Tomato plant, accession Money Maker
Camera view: vertical (180 deg); turntable rotation: 240 degrees
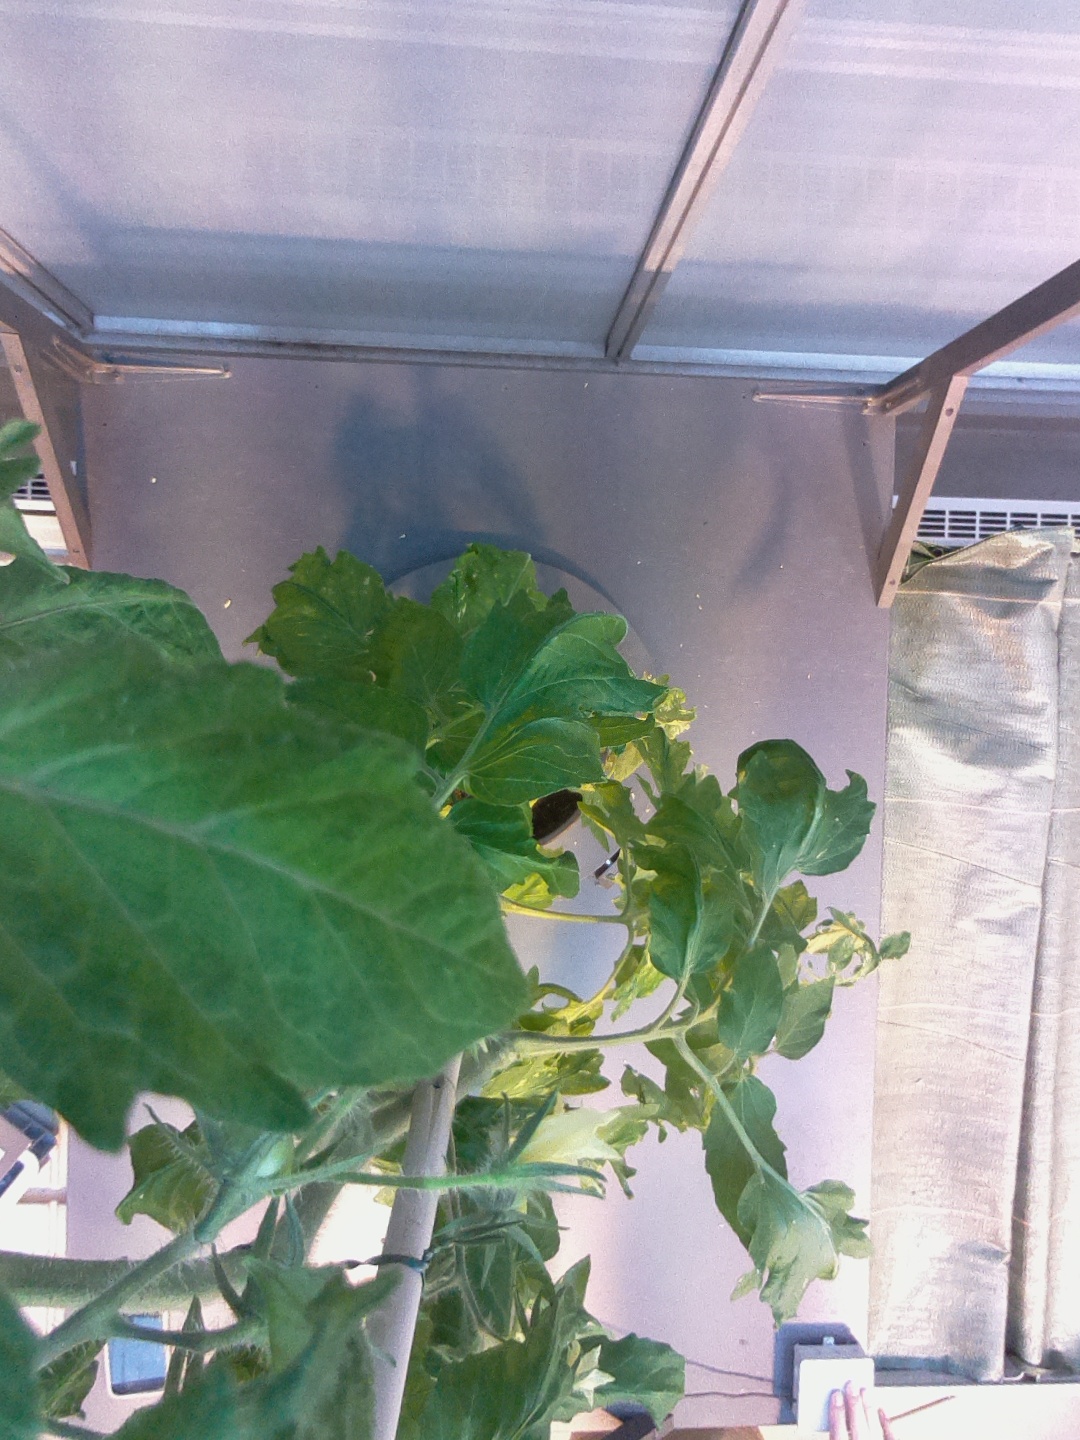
BBCH growth stage 71: 10%-20% of final fruit size